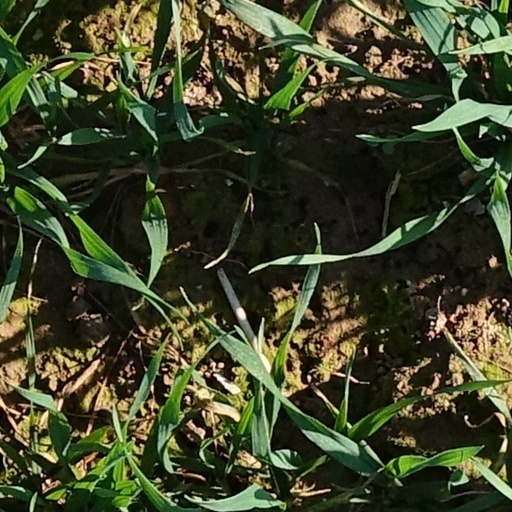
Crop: wheat